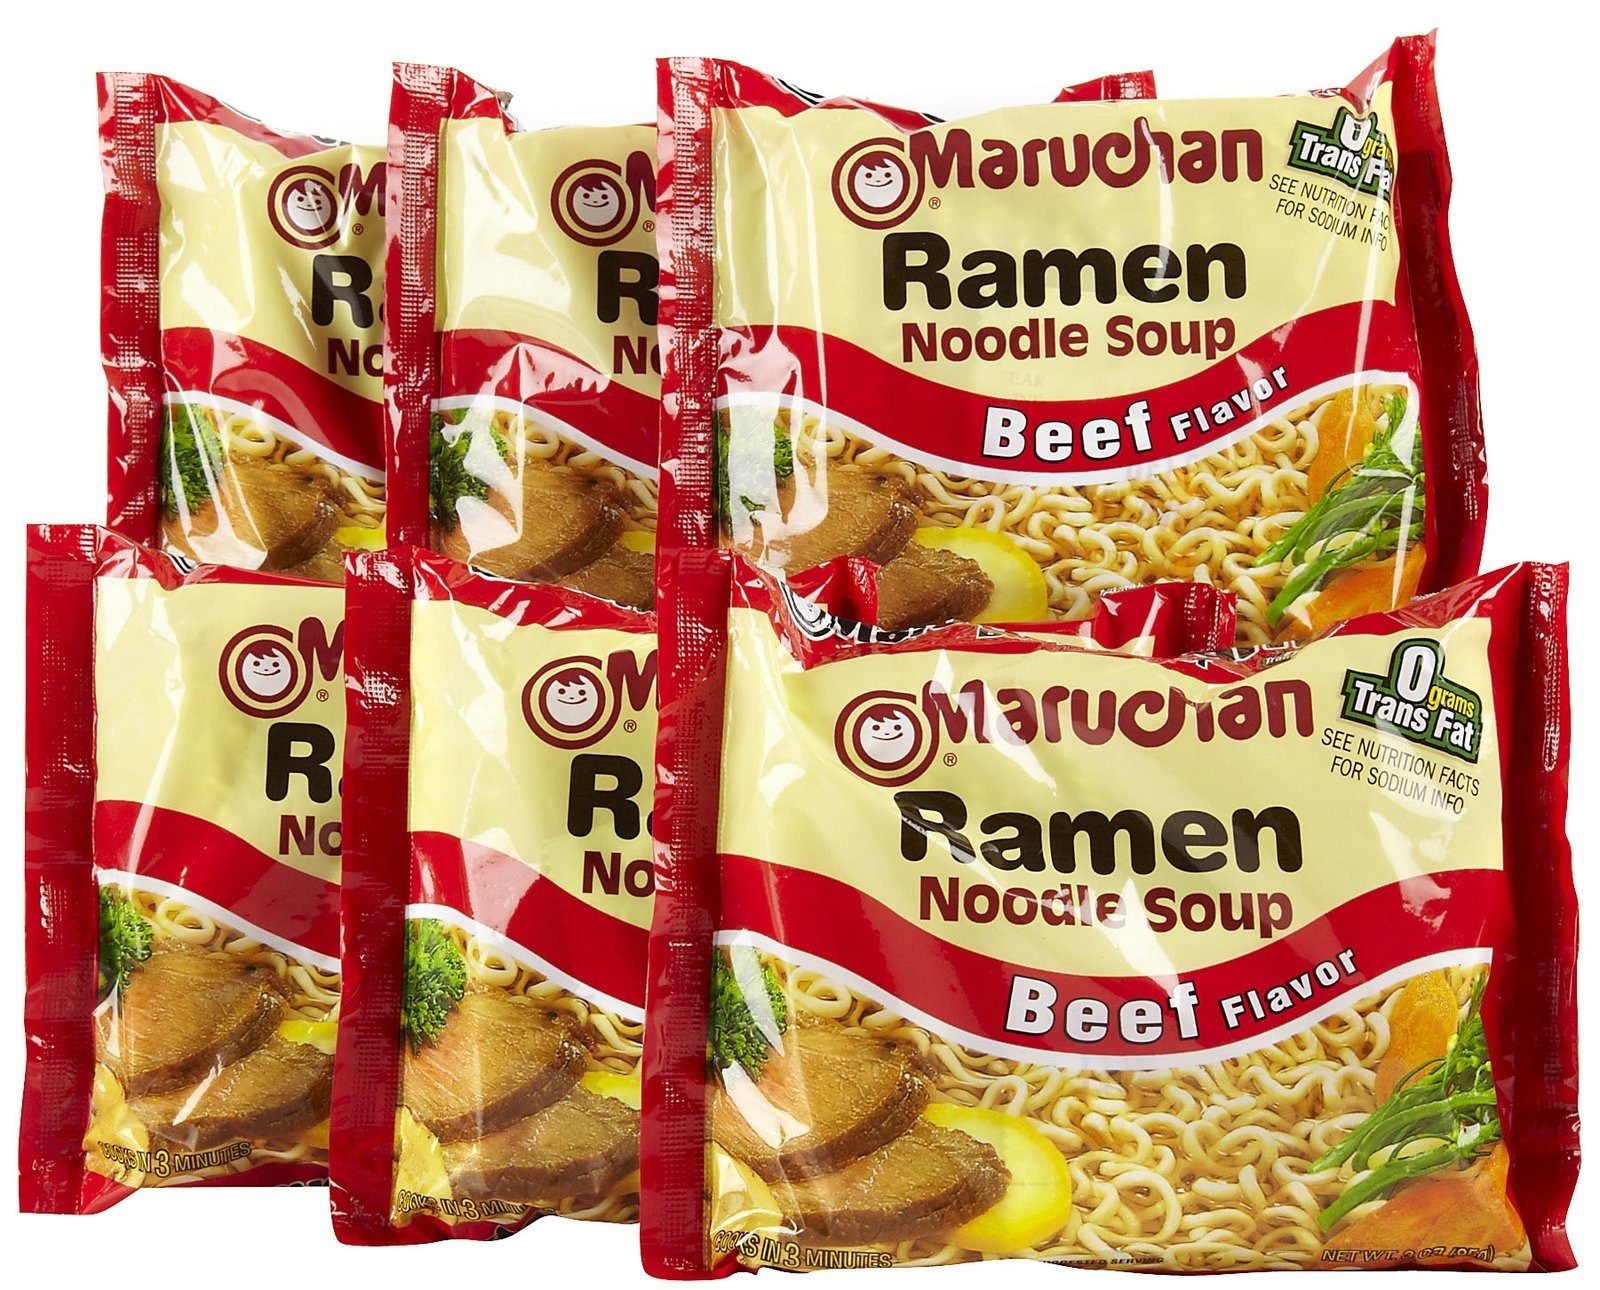
Item Name: Maruchan Ramen Beef Flavor - 3 oz - 6 Pack
Product Description: <p><b>Maruchan Ramen -- Beef Flavor -- 3 oz., 6 pk.</b></p><p>The versatility of Top Ramen makes it a true family favorite. It's a soup, it's ramen noodles and it's one of the best values you'll ever find. And with so many ways to enjoy Top Ramen, it's one meal that always stirs the appetite.</p>
Value: 18.0
Unit: Ounce

Price: 0.64